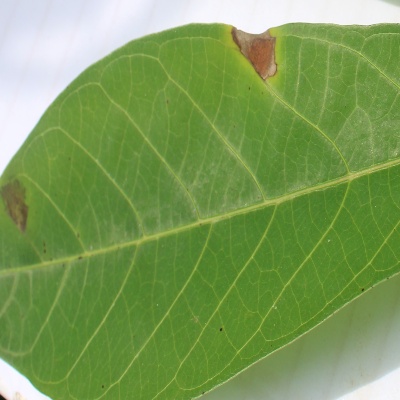
Crop: Cassava
Condition: brown spot